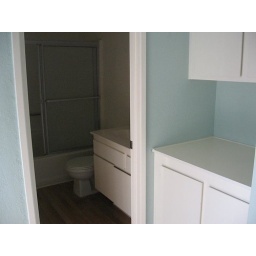
Here's the hall bathroom next to a pantry cabinet in the hallway. More storage!!